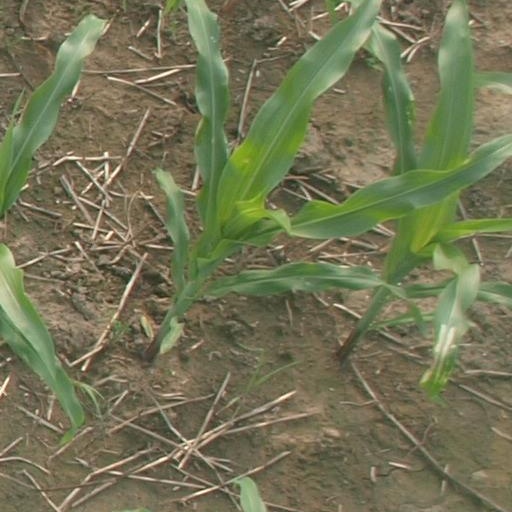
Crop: maize; corn